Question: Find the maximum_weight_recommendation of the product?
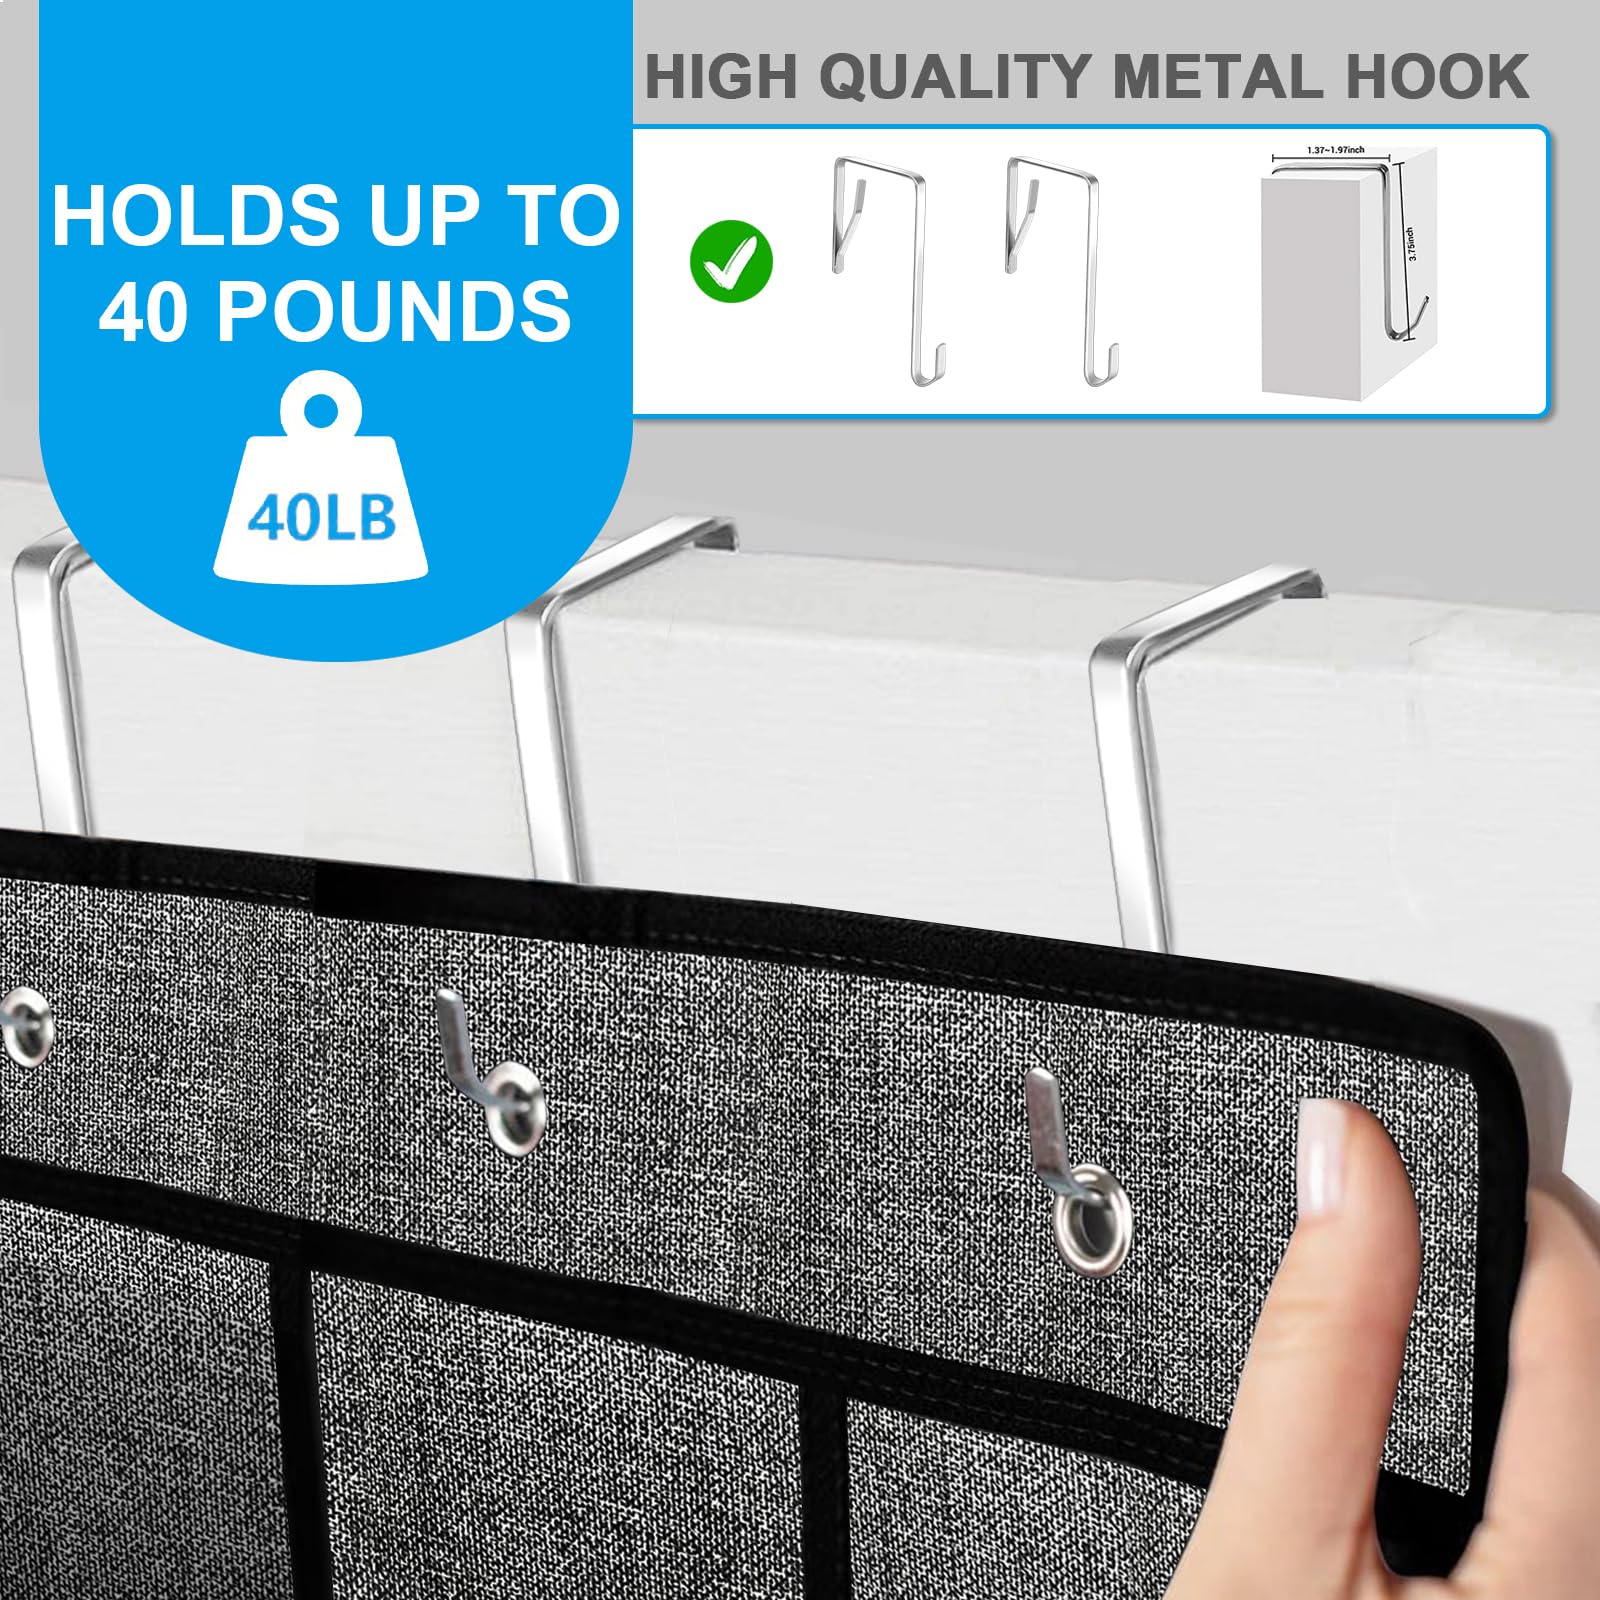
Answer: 40.0 pound